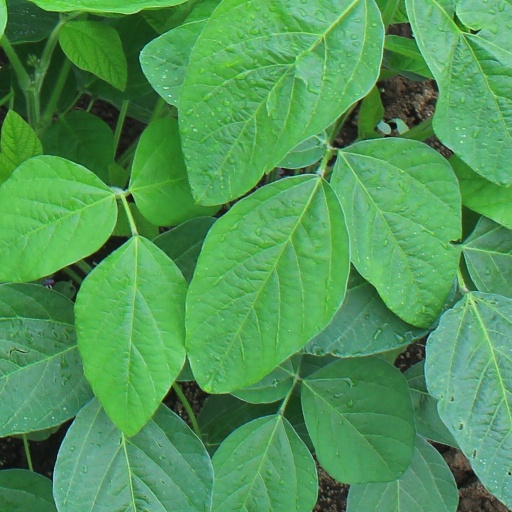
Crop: soybean